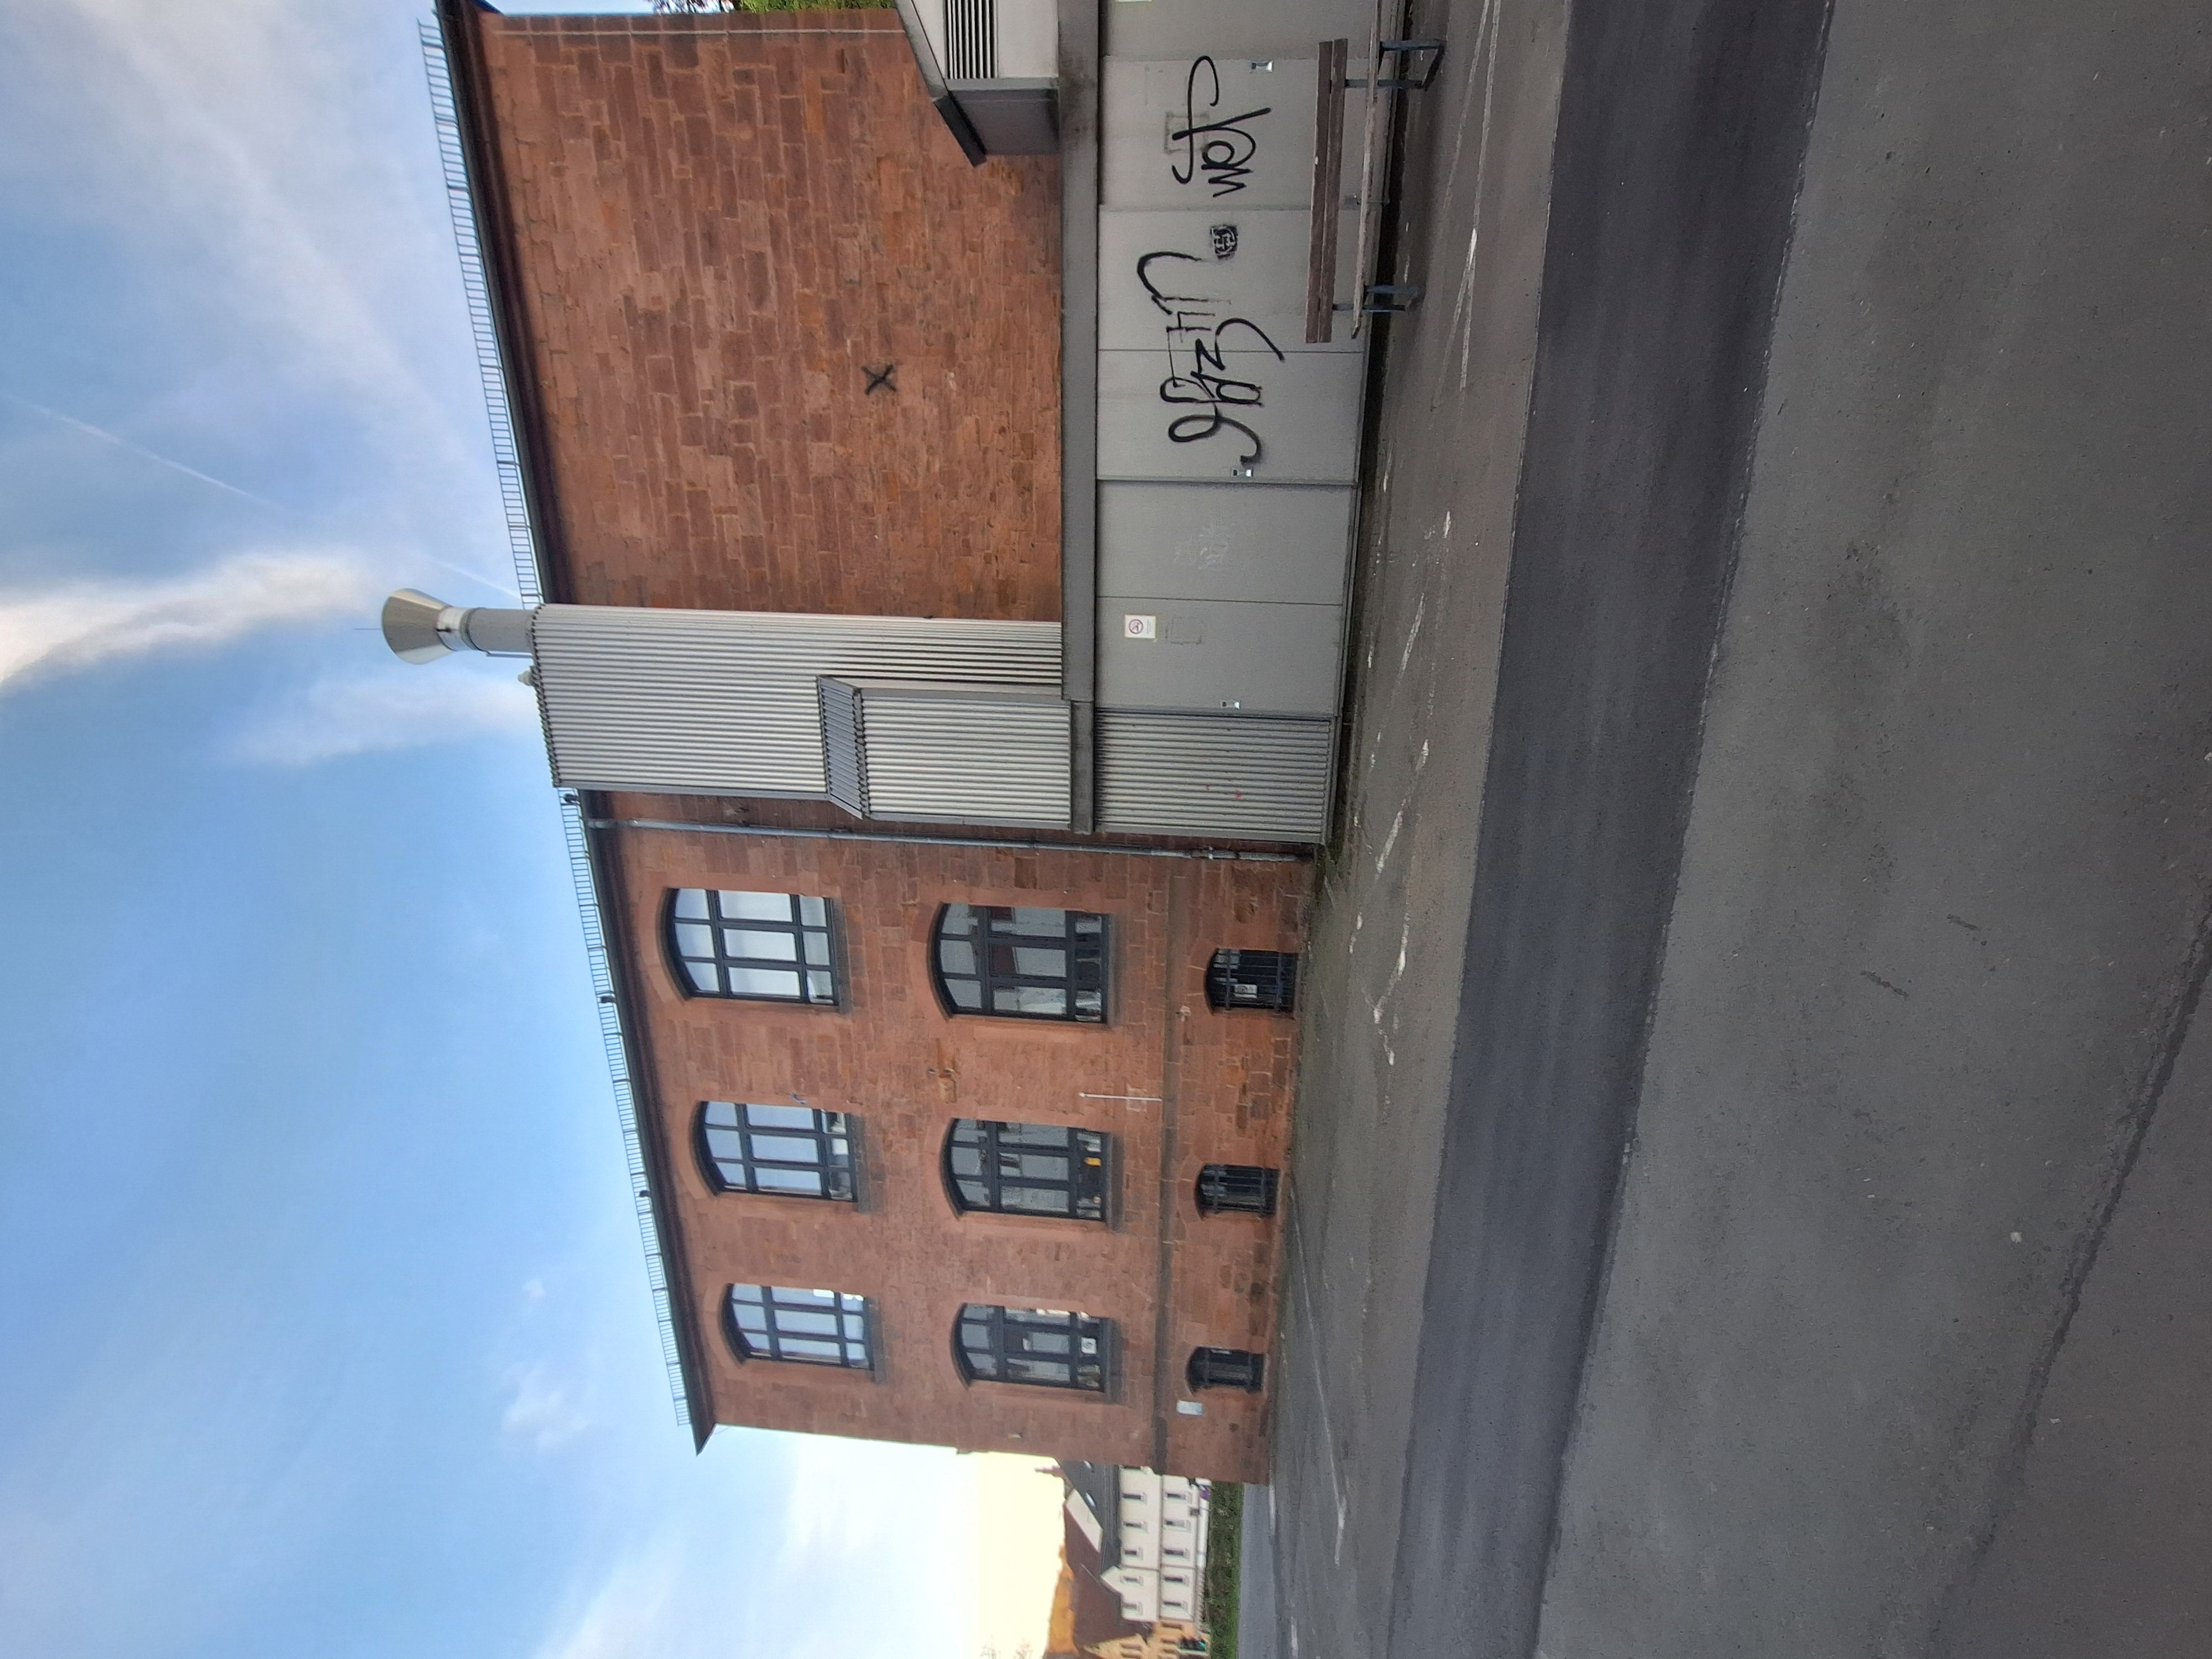
Building: Marbacher Weg 6